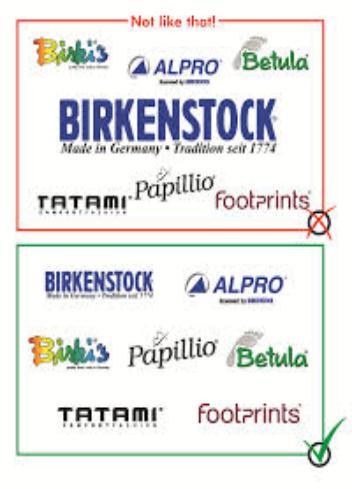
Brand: Birkenstock
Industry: Clothes